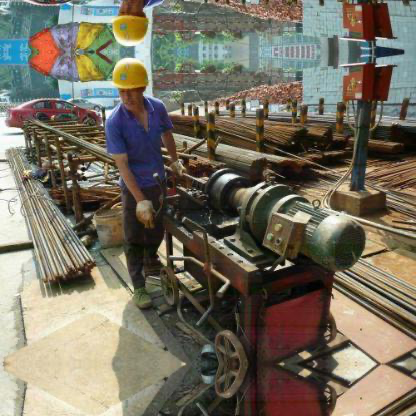
Objects in the image:
label: helmet
label: helmet